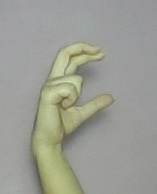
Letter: thal